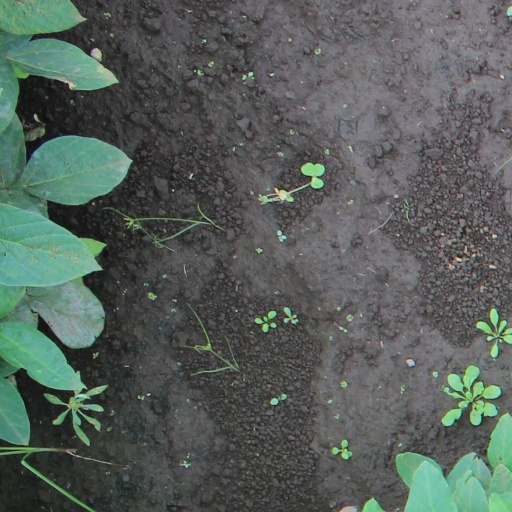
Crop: soybean